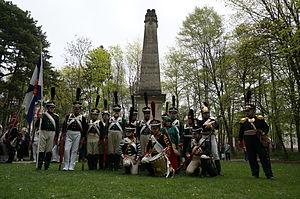
Lors du bi-centenaire de la bataille de Reims, unitée russe.